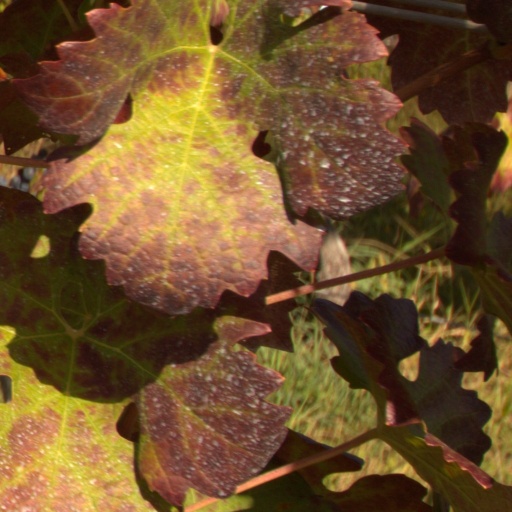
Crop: grape